Katiya
Also known as:
bn - Bangla: কটিয়া
Category: stew (curry, mutton stew)
Cuisine: Nepalese
Associated cuisines: Nepalese
Area: Katahariya
Countries: Nepal
Region: Southern Asia

This food is prepared by mixing spices, chilies, garlic and onion with mutton. Salt, turmeric and oil is added in the clay pot and the mutton is put in it. It is served with rice

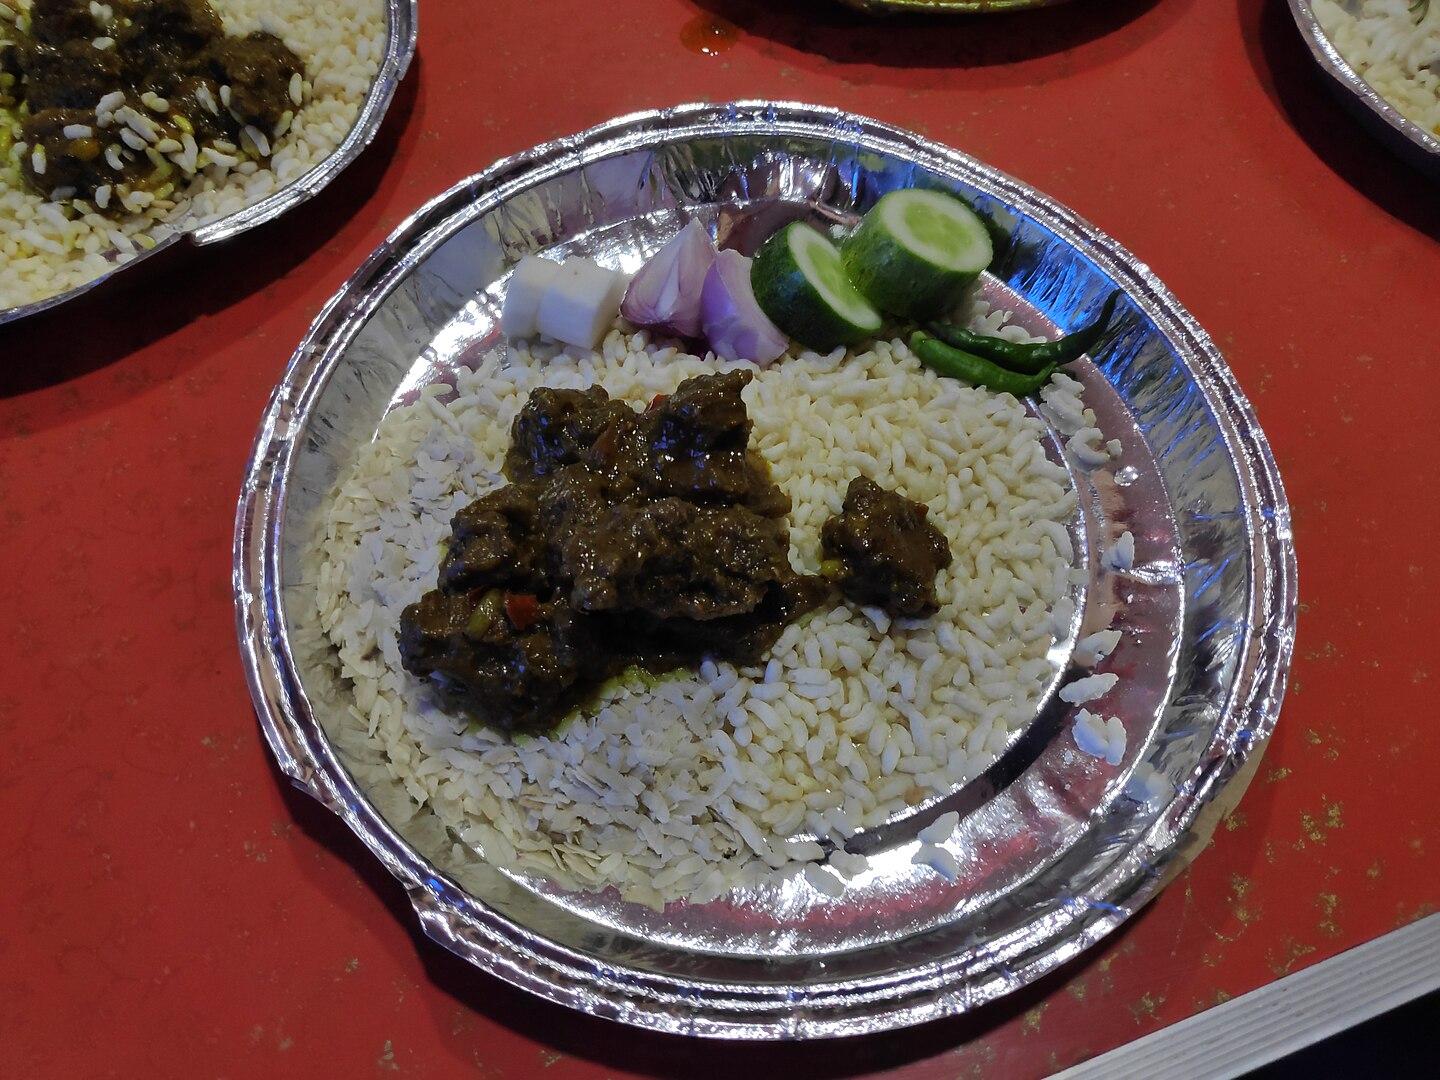